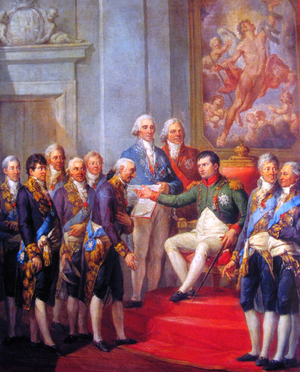
La Constitution du Duché de Varsovie a été promulguée par Napoléon à Dresde le 22 juillet 1807, en application du traité de Tilsit.
Le duché de Varsovie est un État polonais créé par l'empereur Napoléon Iᵉʳ en 1807, sur des territoires partiellement polonais pris au royaume de Prusse lors du traité de Tilsit. Le roi de Saxe Frédéric-Auguste Iᵉʳ, allié de Napoléon, devient aussi duc de Varsovie. En 1809, le duché reçoit des territoires repris à l'Empire d'Autriche. Il prend fin dès 1813, étant occupé par l'armée russe à la suite du désastre de la retraite de Russie.